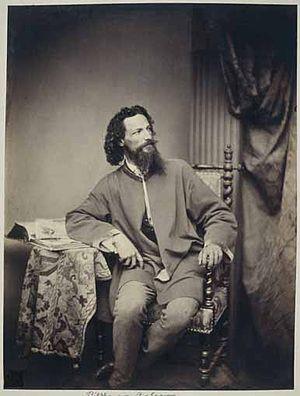
Hanns Gasser est un sculpteur et peintre autrichien.